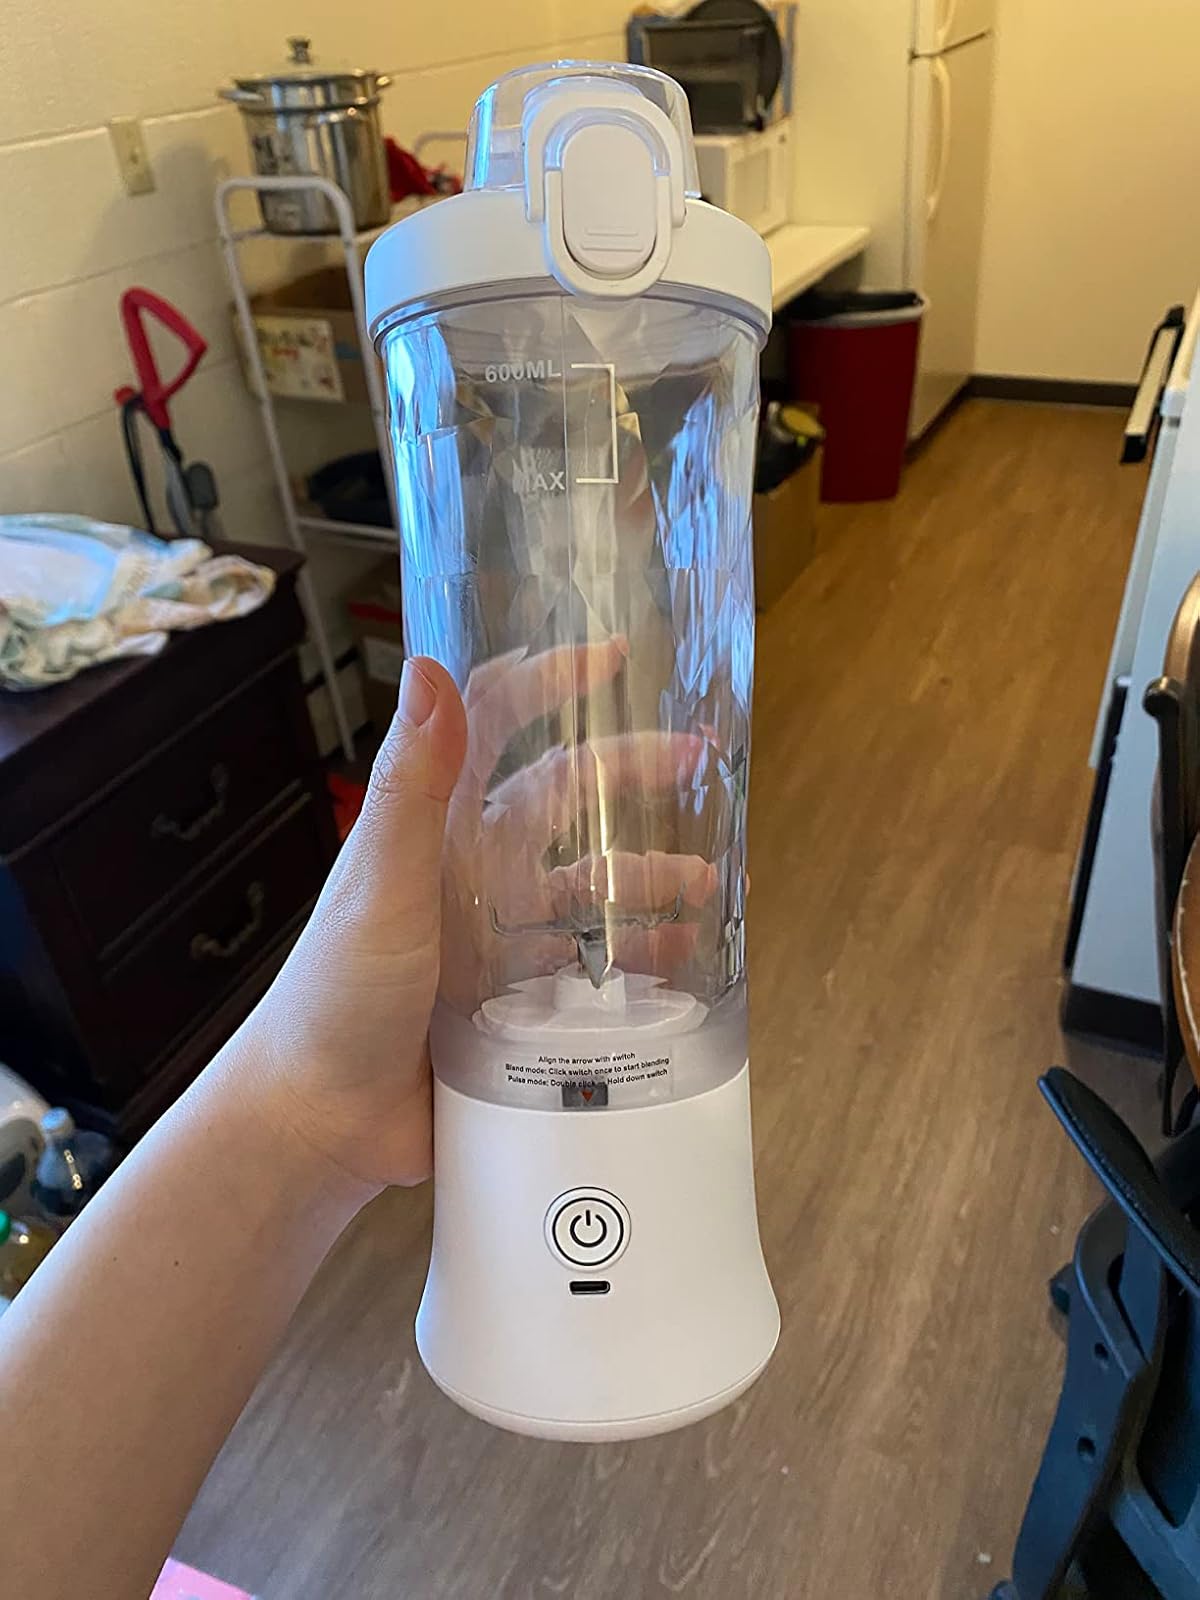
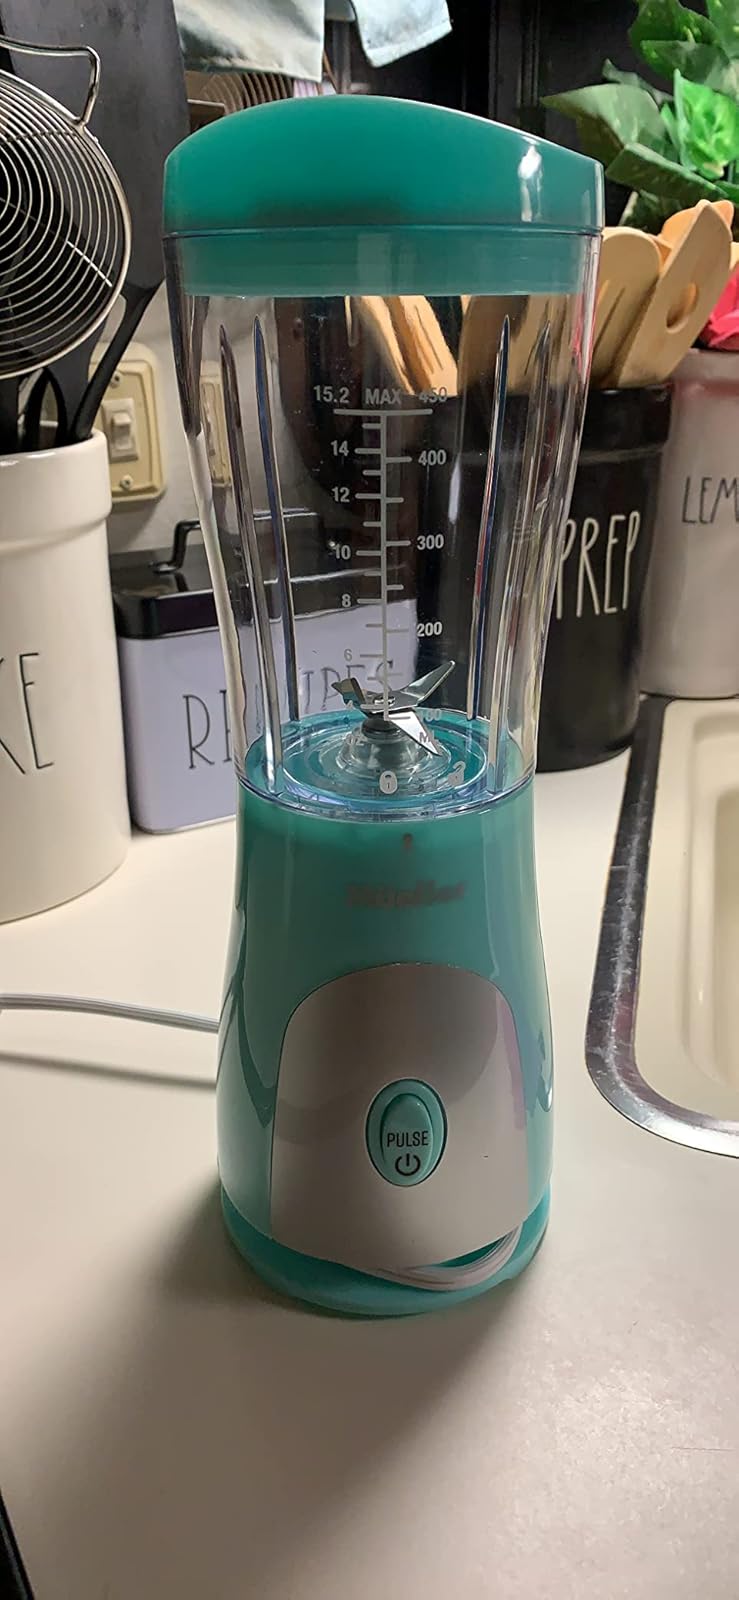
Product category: items_blender
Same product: no